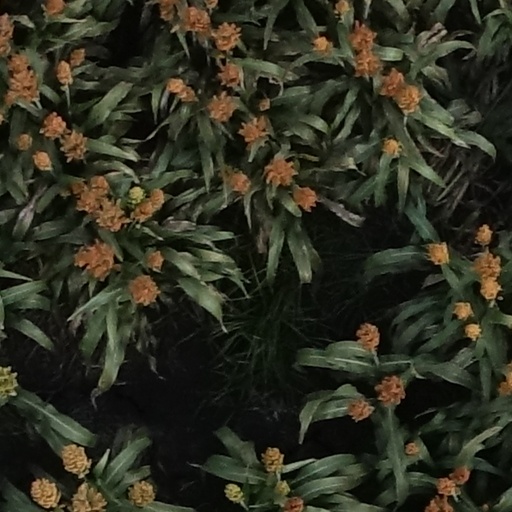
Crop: sorghum